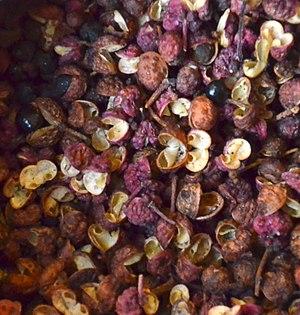
Poivre rose du Sichuan vendu dans le Xian de Wenchuan, dans la province du Sichuan.
La cuisine qiang est une cuisine qui peut varier selon les régions dans lesquelles les Qiang sont répartis. Ceux-ci se rencontrent majoritairement dans le xian de Wenchuan et le xian de Mao, tous deux dans la préfecture autonome tibétaine et qiang d'Aba, dans la province du Sichuan et minoritairement dans la province du Guizhou ; leur cuisine diffère donc en fonction des plantes et des animaux de la région concernée.